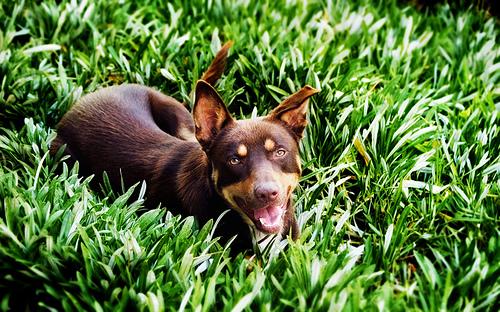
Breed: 209-n000049-kelpie